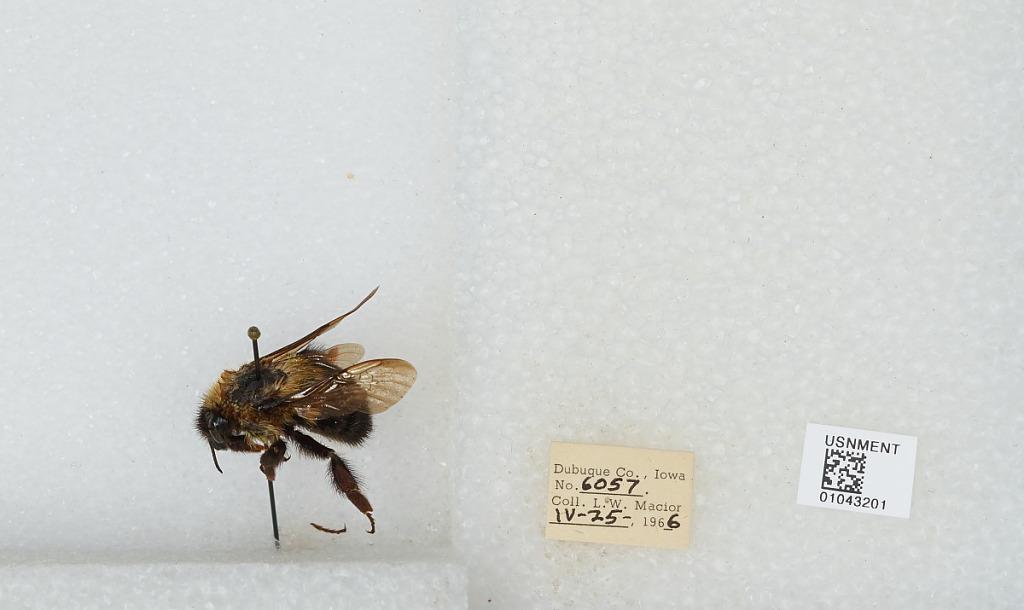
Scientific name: Bombus (Pyrobombus) bimaculatus Cresson
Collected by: L. Macior
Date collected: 1966-4-25
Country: United States
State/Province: Iowa
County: Dubuque
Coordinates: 42.4694, -90.8292